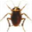
Label: cockroach